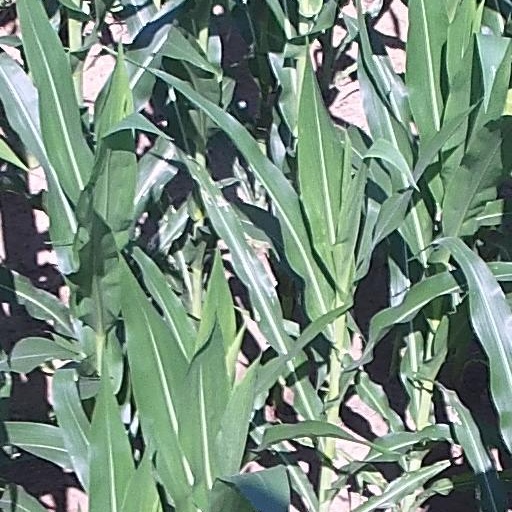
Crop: maize; corn